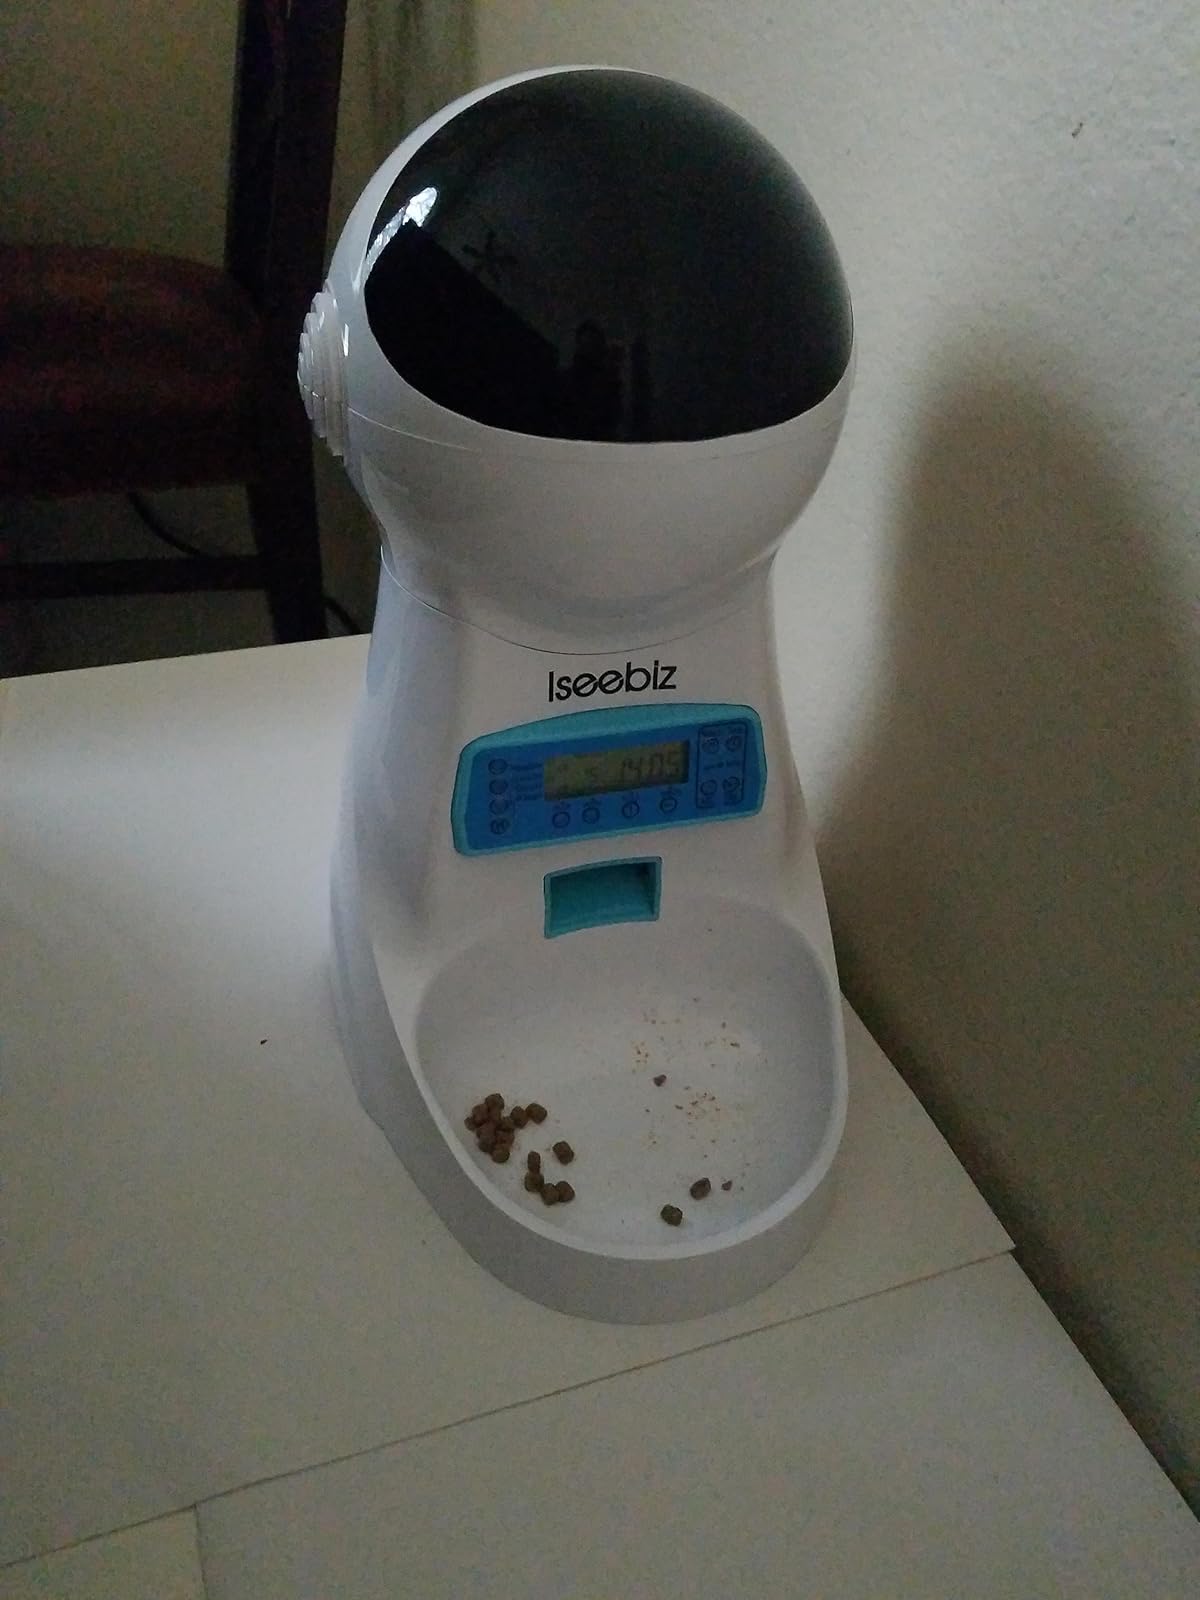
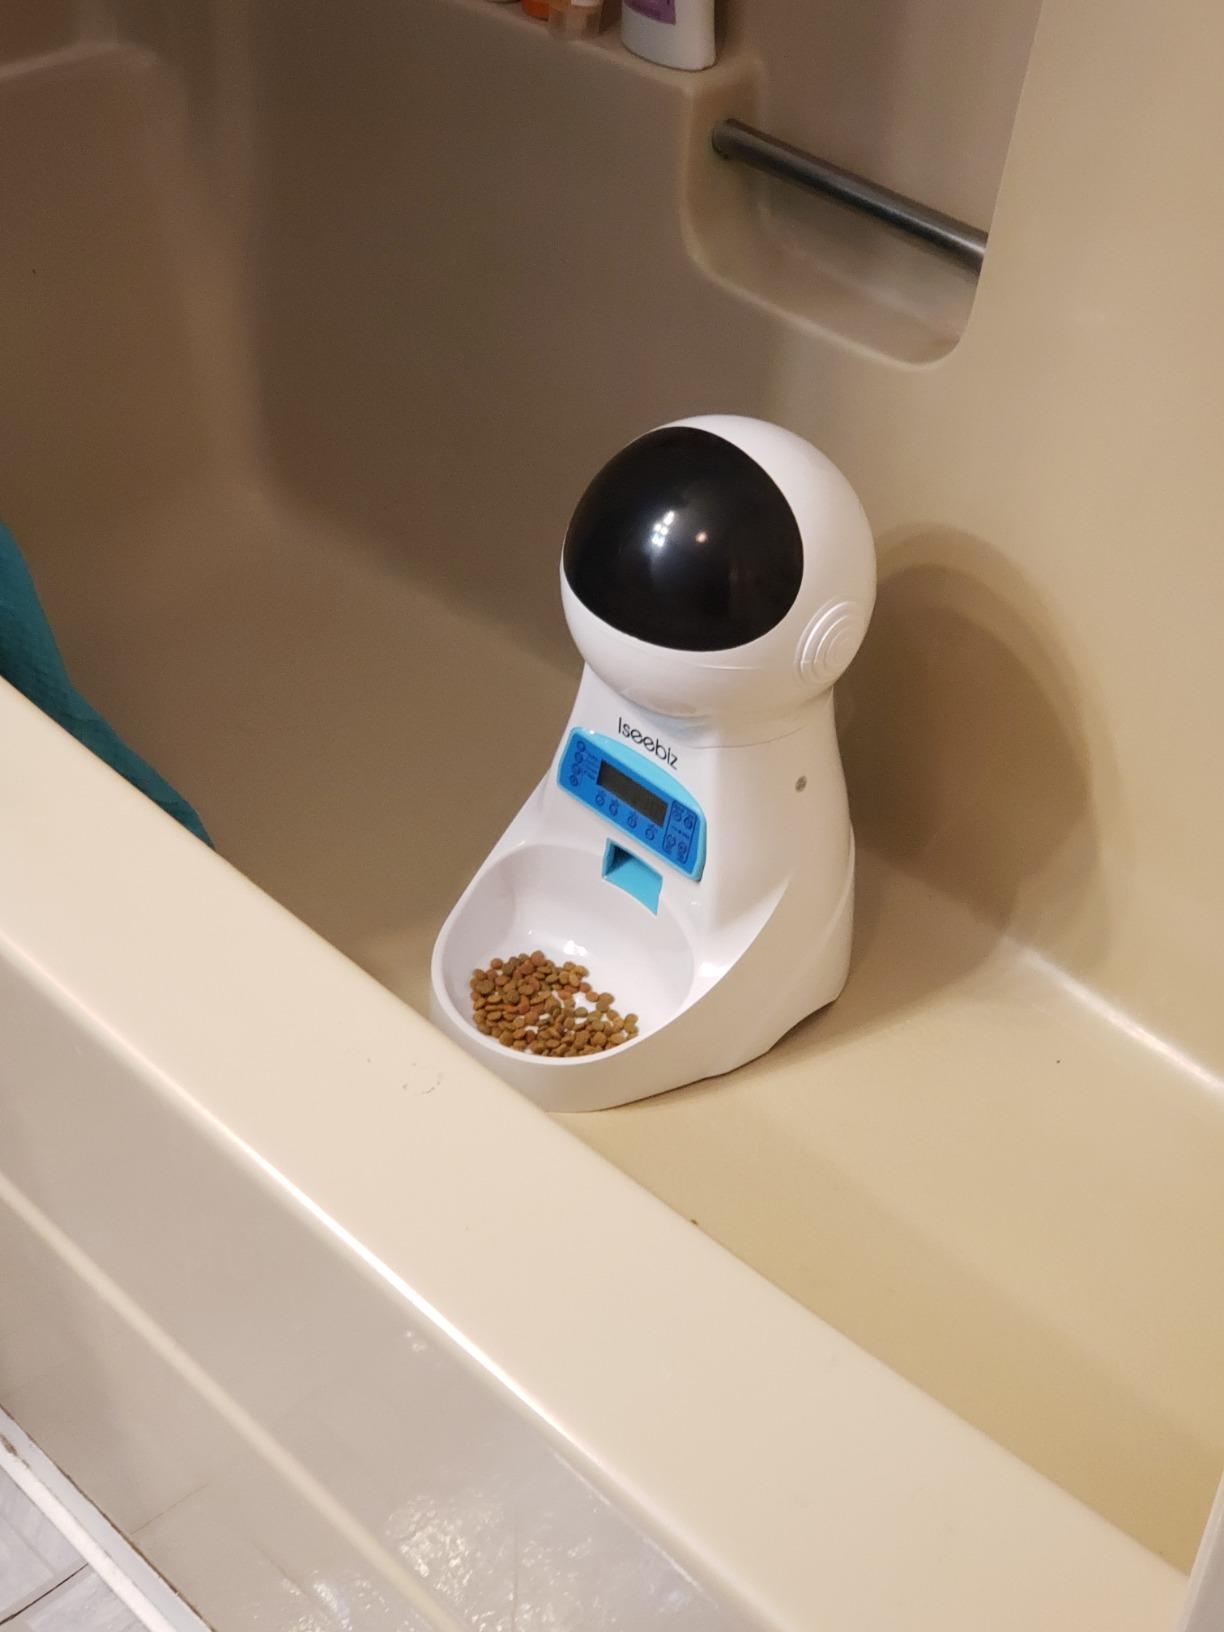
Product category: items_feeder
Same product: yes